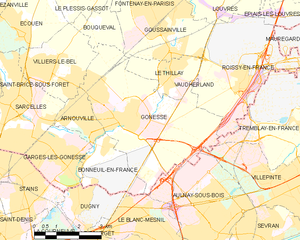
Carte des communes françaises Gonesse